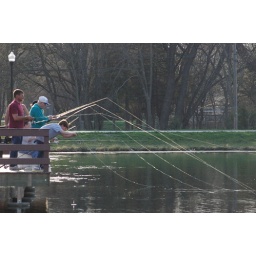
Fishing, walking along the trail, and relaxing by the water are great activities for the whole family to enjoy.